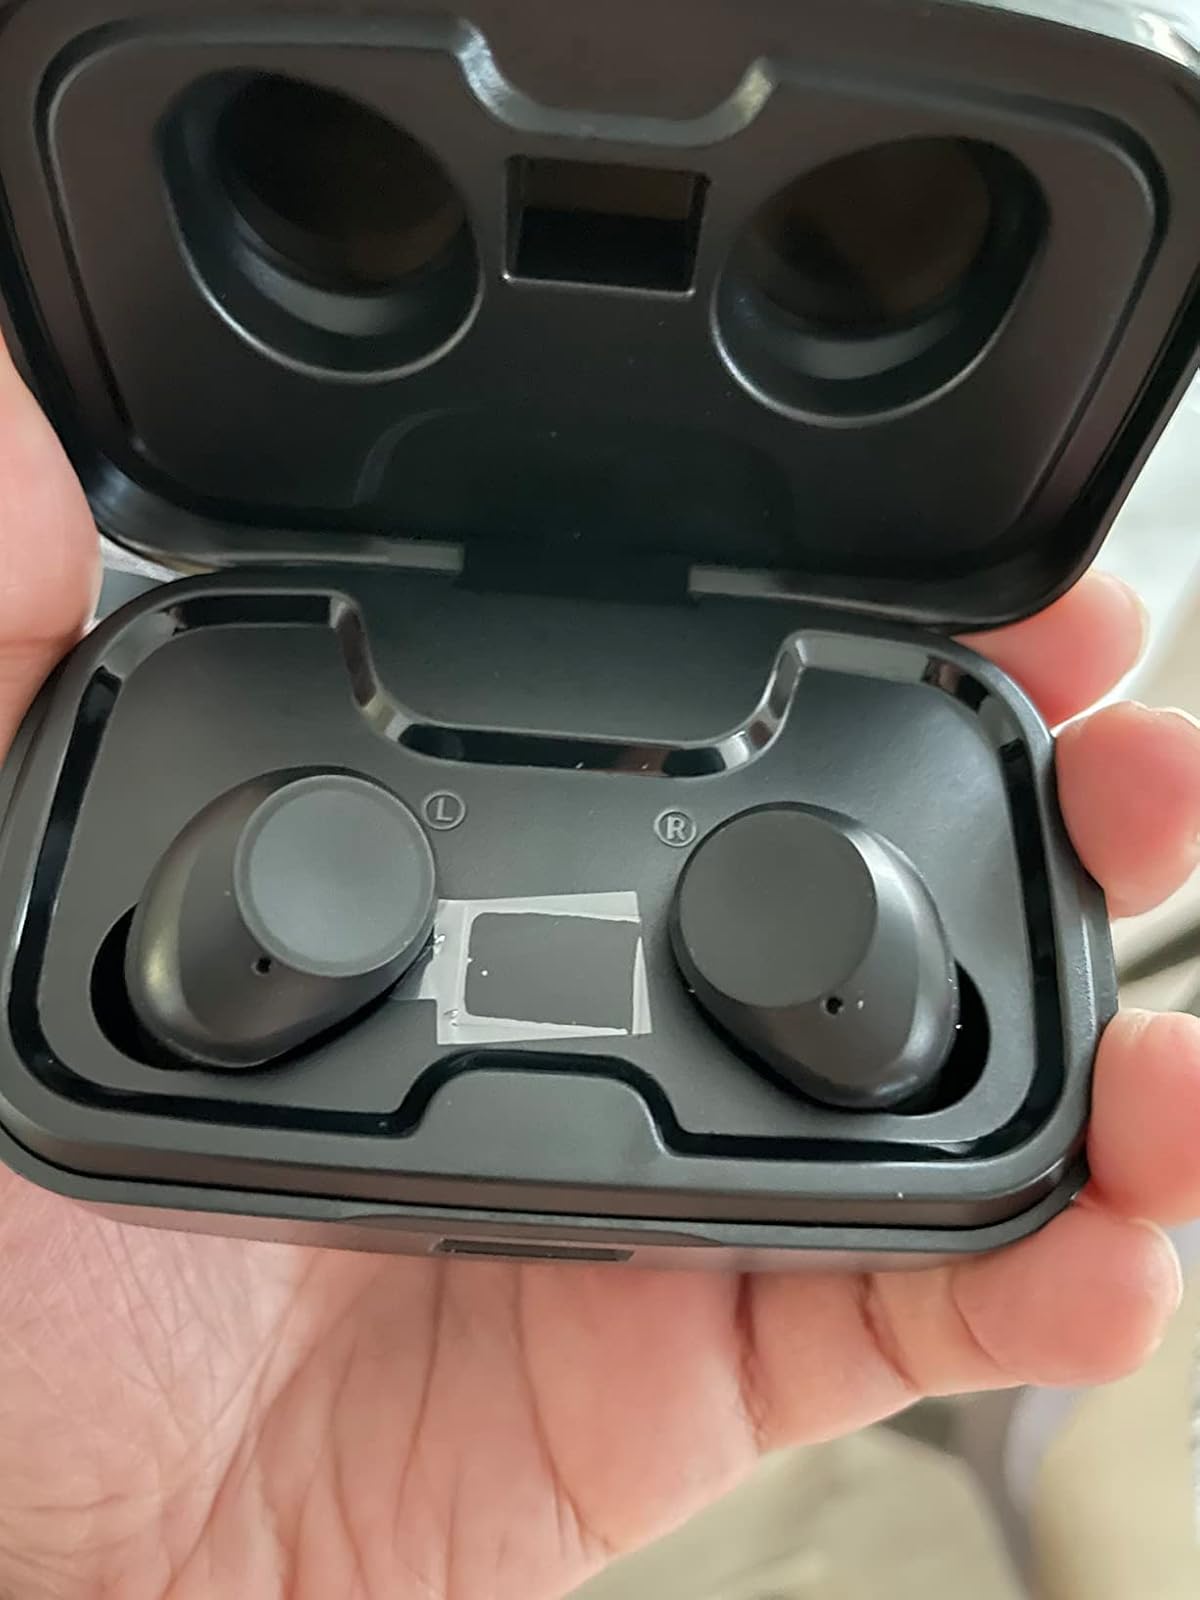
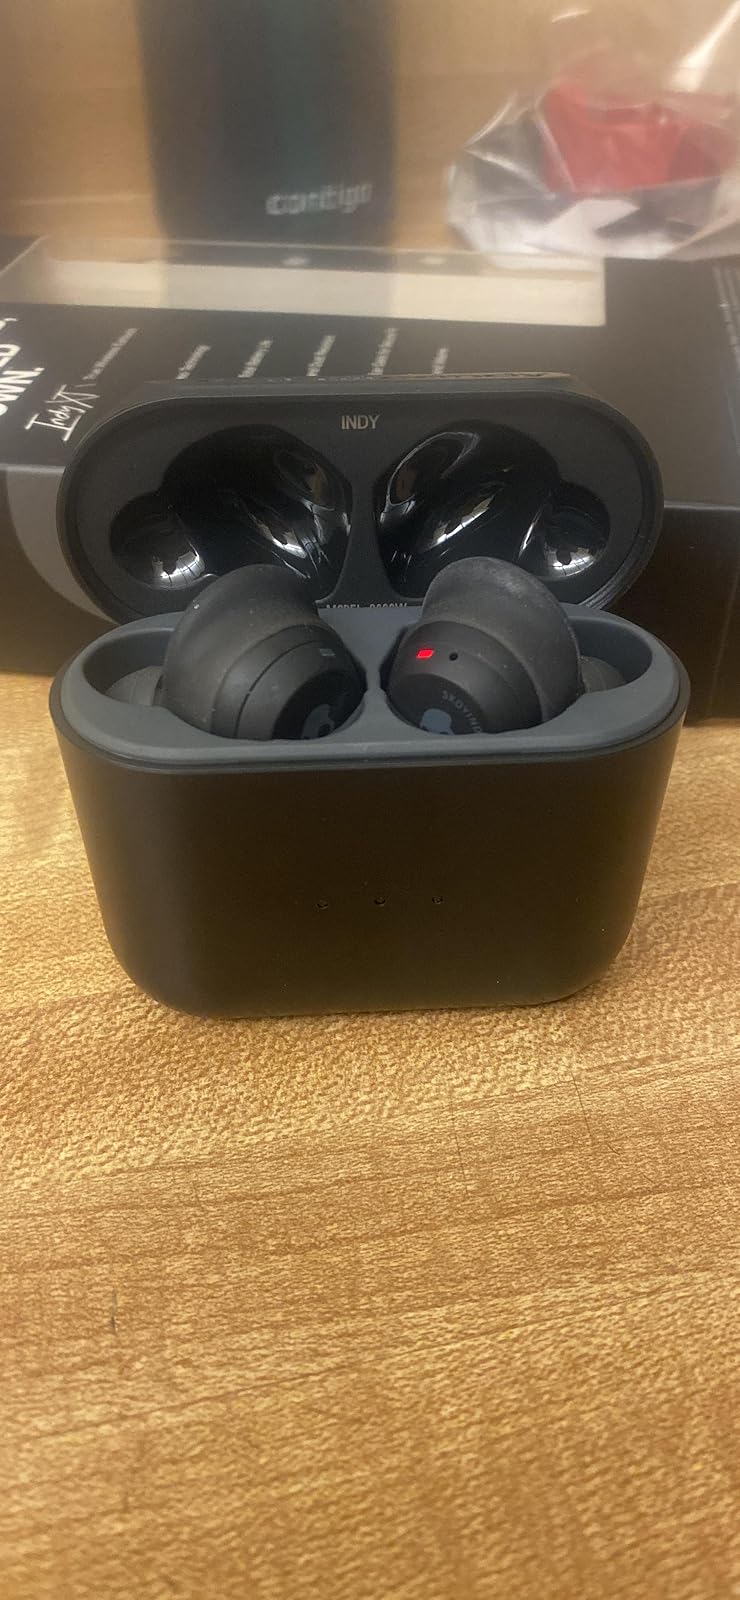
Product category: earbuds
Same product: no